Annalise Braakensiek

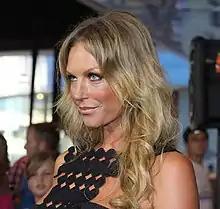
Braakensiek in 2012

Braakensiek had a successful career as a model, with some acting work, for over twenty-five years. She told the "Daily Telegraph" in 2017 that she had never really wanted to be a model. She said that she had deferred her university studies, thinking she would do modelling for a year, but was still doing it 25 years later. She also worked as a jewellery and lingerie designer, and was a vegan blogger as well as creating the catering company Love Lunch. Braakensiek graced the covers and pages of magazines including "FHM", "Maxim" and "GQ".